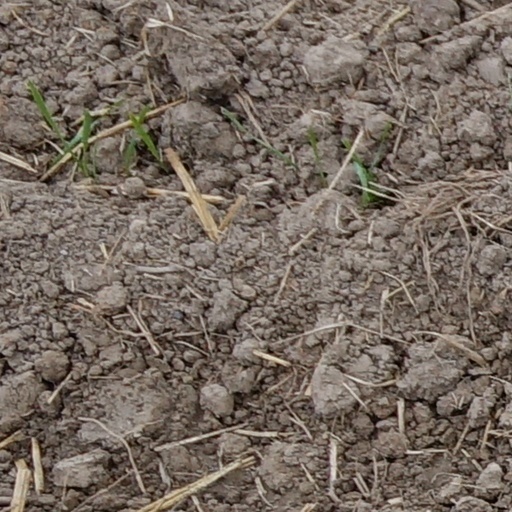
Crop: wheat